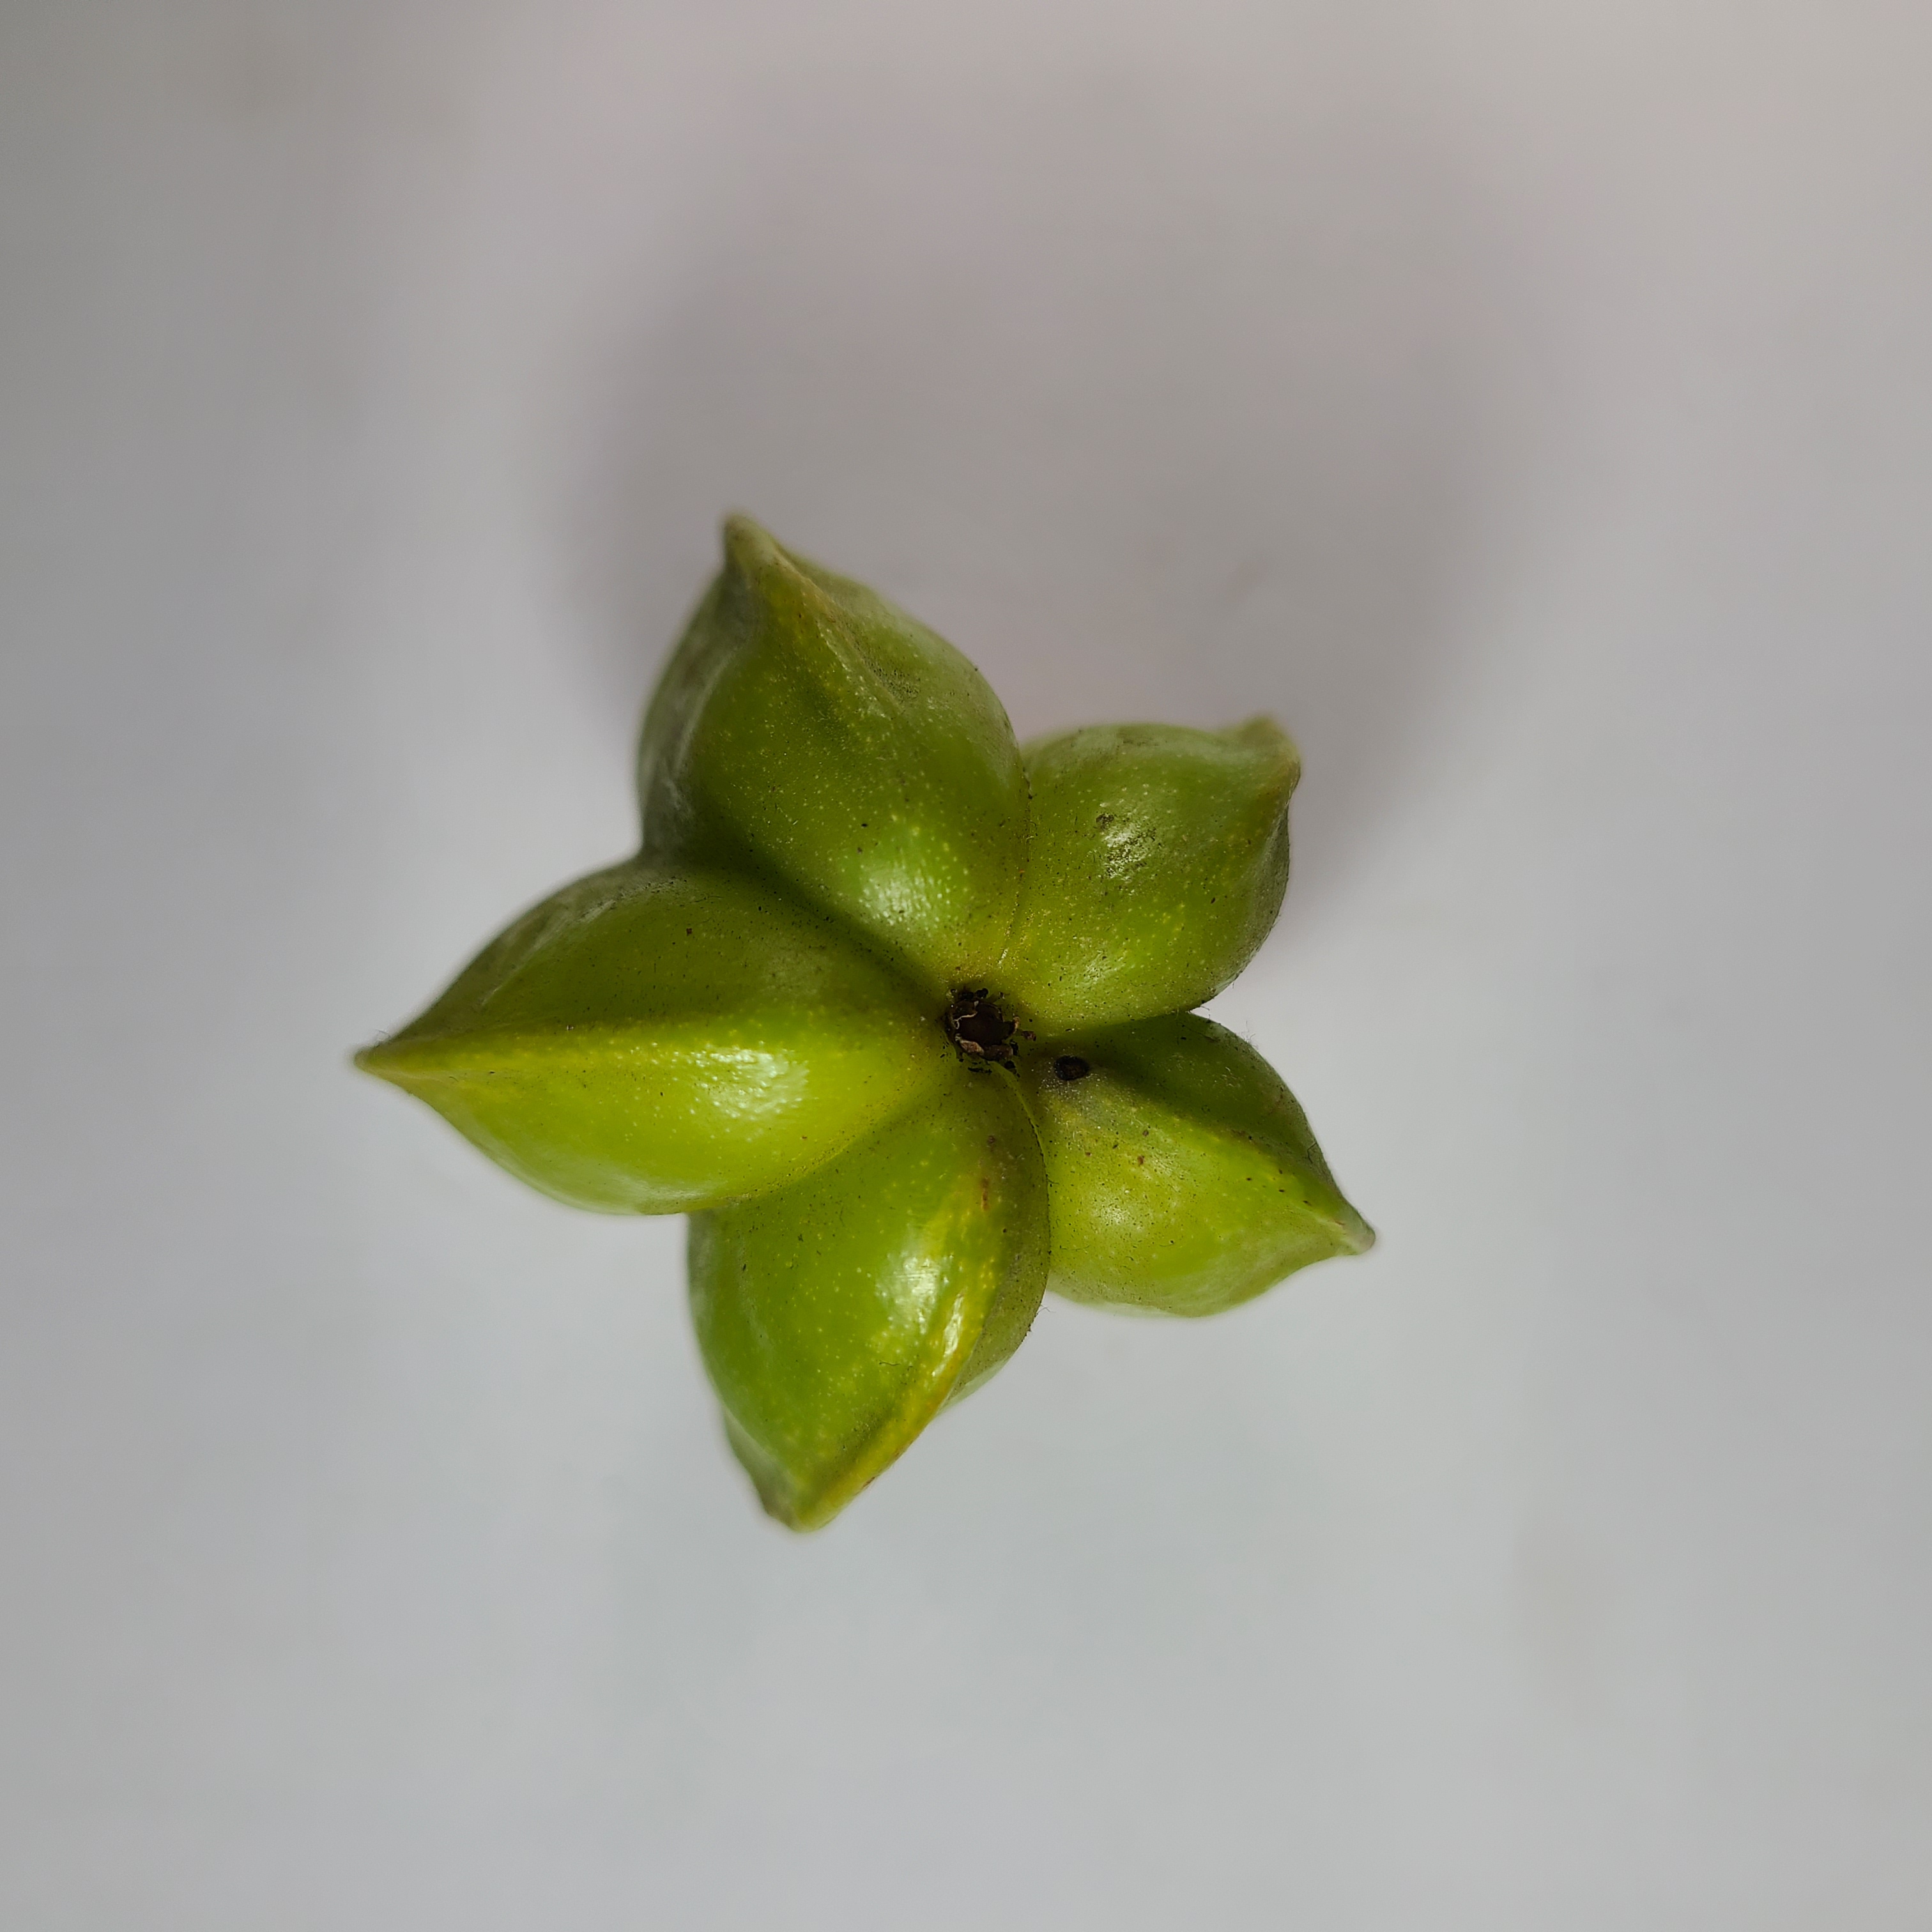
Label: Healthy Fruits